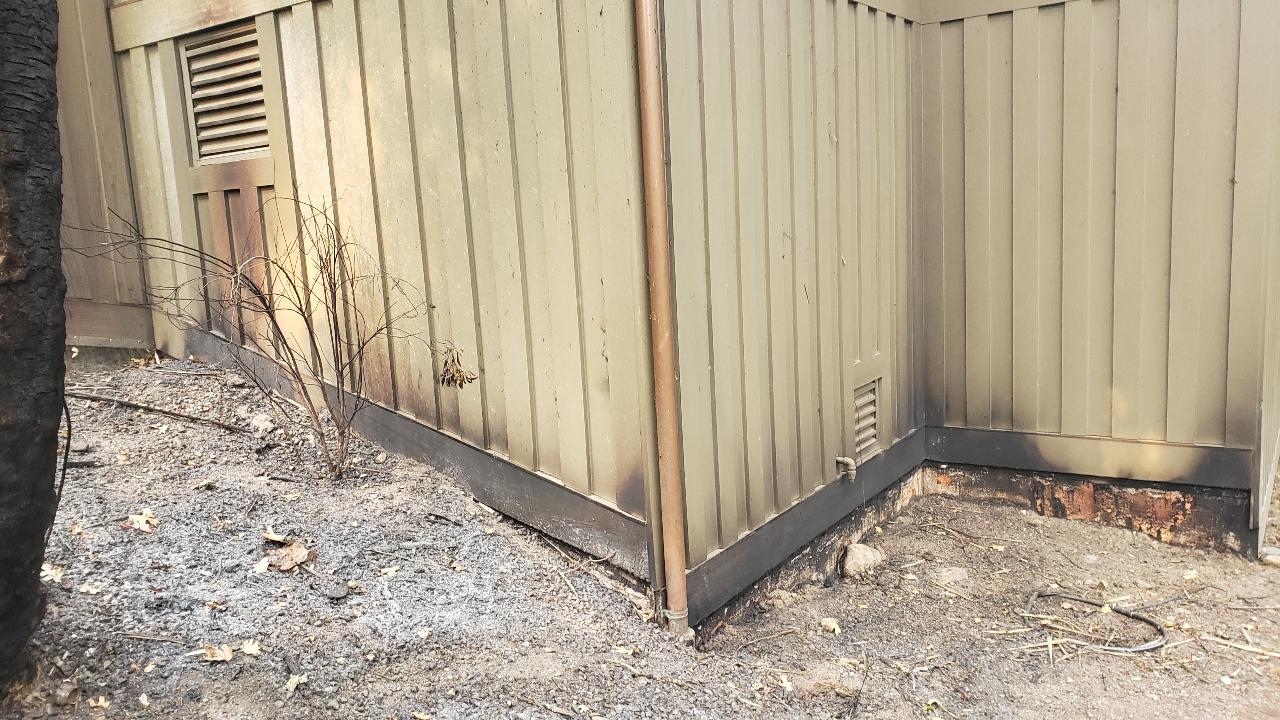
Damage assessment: affected